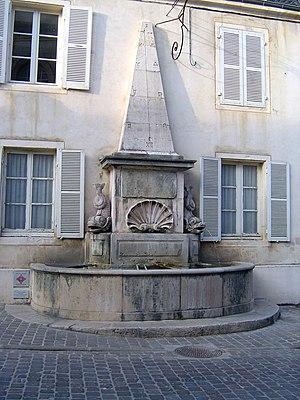
Fontaine aux dauphins, à Givry (Saône-et-Loire)
Givry est une commune française, chef-lieu de canton, située dans le département de Saône-et-Loire en région Bourgogne-Franche-Comté.
Cet article recense une partie des monuments historiques de Saône-et-Loire, en France.
La fontaine aux Dauphins est une fontaine située rue de l'Hôtel de Ville, sur le territoire de la commune de Givry dans le département français de Saône-et-Loire et la région Bourgogne-Franche-Comté.